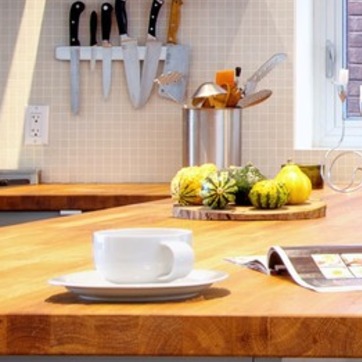
Material: food